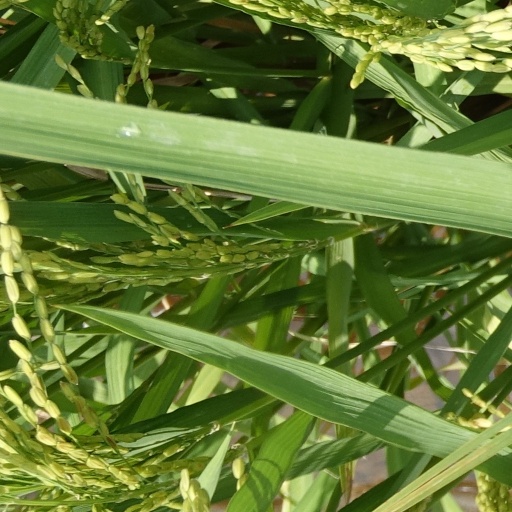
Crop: rice